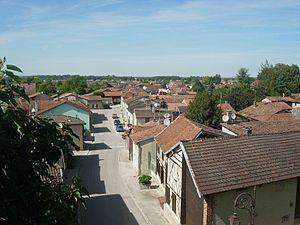
Vue sur la Ville de Brienne-le-Château
Brienne-le-Château est une commune française située dans le département de l'Aube en région Grand Est.